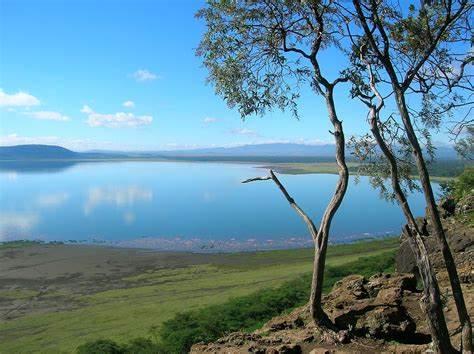
Sehemu ya ardhi iliyo na milima na mabonde yenye maji, Kuna uoto wa nyasi na miti mirefu na mifupi, pia katika milima kuna mawe.